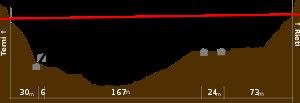
Le pont des Marmore ou pont en arc de Valnerina est un pont en arc routier de la route nationale 79bis situé à 1 km de la cascade des Marmore près de Terni, en Ombrie.